Winthorpe, Nottinghamshire

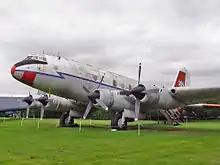
Newark Air Museum

Winthorpe has a village hall, a local pub called the Lord Nelson, and a community centre, where the events range from a monthly lunch club to an annual bonfire night celebration. Winthorpe also has a long-standing cricket tradition and has been the home to Winthorpe Cricket Club since 1887.